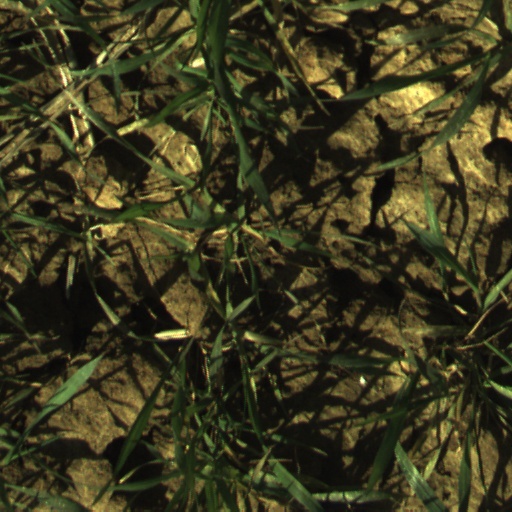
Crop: wheat